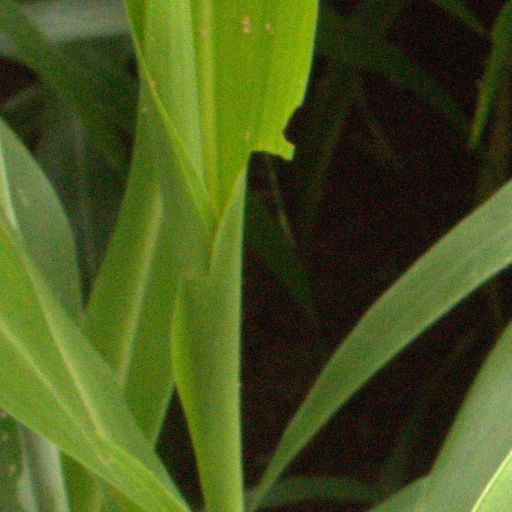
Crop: sorghum